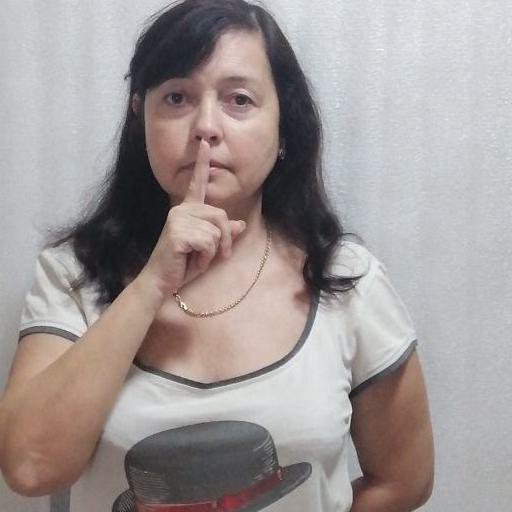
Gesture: mute